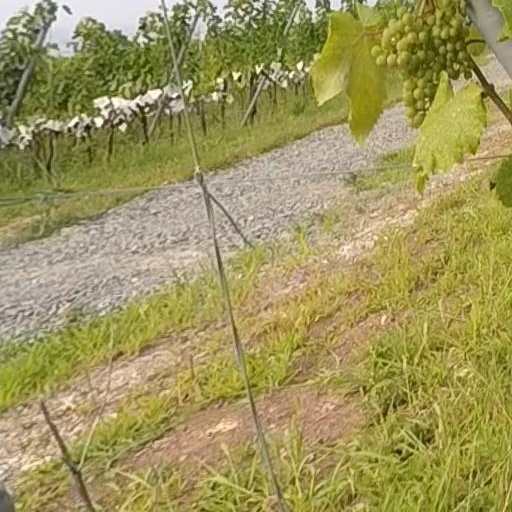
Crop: grape